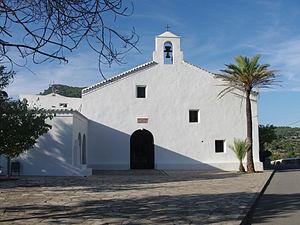
Sant Joan de Labritja, en catalan et officiellement, est une commune d'Espagne située au nord de l'île d'Ibiza dans la communauté autonome des Îles Baléares.